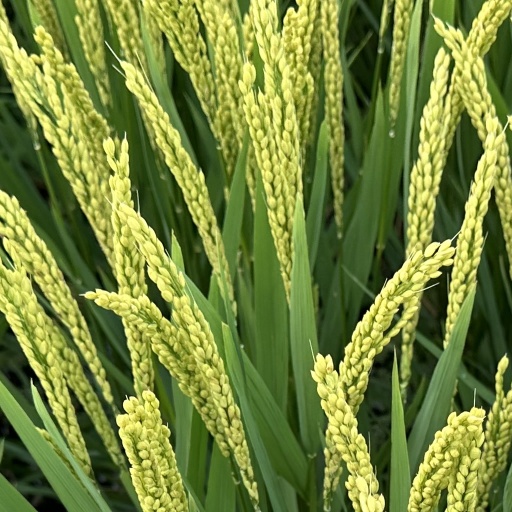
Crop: rice